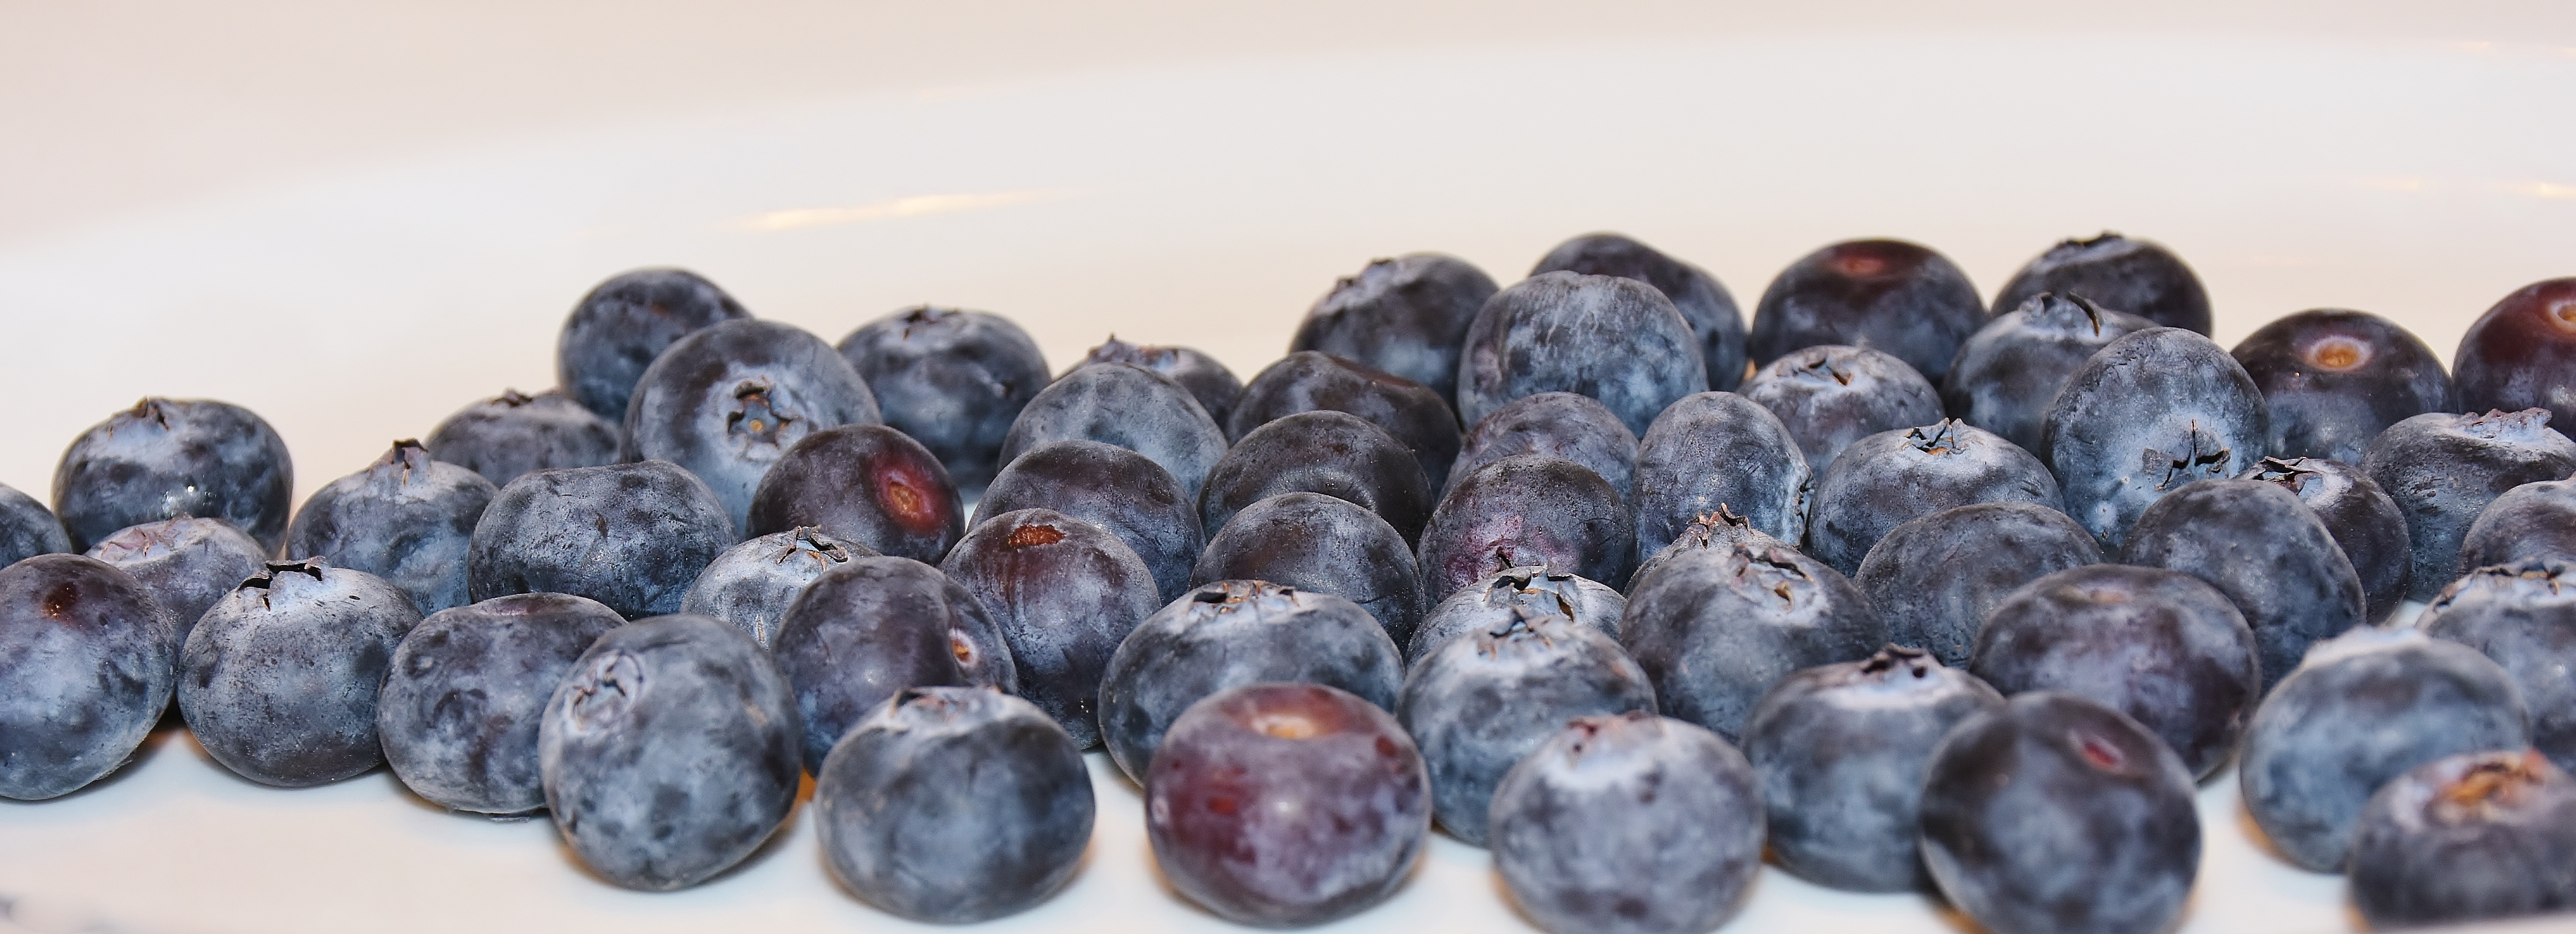
plant, fruit, berry, sweet, ripe, food, produce, blue, healthy, eat, nutrition, blueberries, fruits, raw, vitamins, frisch, edible, berry fruit, bio, wild berry